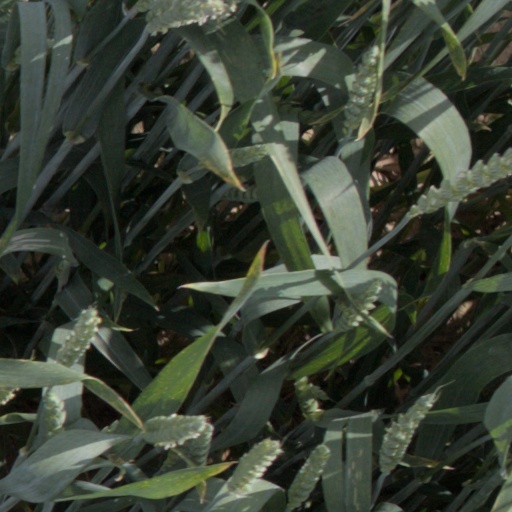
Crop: wheat